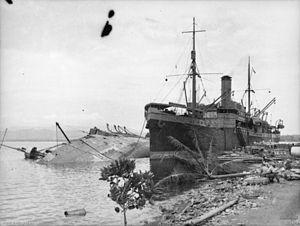
La bataille de la baie de Milne a été une bataille de la campagne de Nouvelle-Guinée, théâtre de la guerre du Pacifique durant la Seconde Guerre mondiale. Les troupes japonaises ont attaqué la base australienne de la baie de Milne, à la pointe orientale de la Nouvelle-Guinée le 25 août 1942 et les combats ont continué jusqu'à ce que les Japonais se retirent le 5 septembre 1942. Cependant la résistance armée ne s'est terminée que le 7 septembre 1942. Ce fut la première bataille de la campagne du Pacifique dans laquelle les troupes alliées infligèrent une défaite décisive aux forces terrestres japonaises, les forçant à se retirer et abandonner complètement leur objectif.